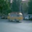
Label: bus